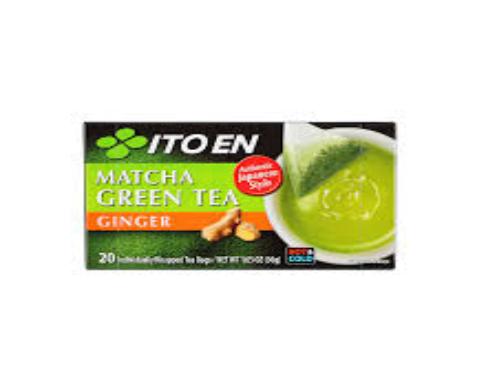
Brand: Ito En
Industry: Food